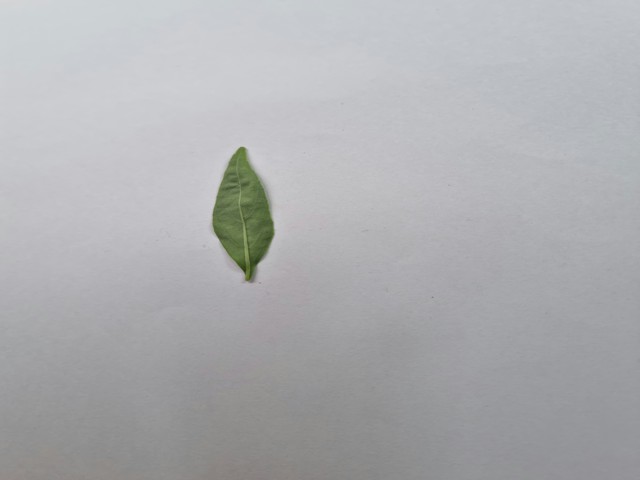
Plant: kalomegh